Chupanga

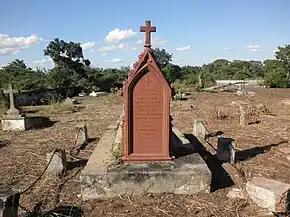
The gravestone of Mary Moffat Livingstone, the wife of the explorer David Livingstone, in Chupanga

Chupanga, formerly Shupanga, also known as Lacerdónia, is a village in Marromeu District, Sofala Province, Mozambique, located on the right bank of Zambezi River. It is the administrative center of one of the two postos which constitute Marromeu District. There are strata of grey and yellow sandstone, along with limestone, located nearby.